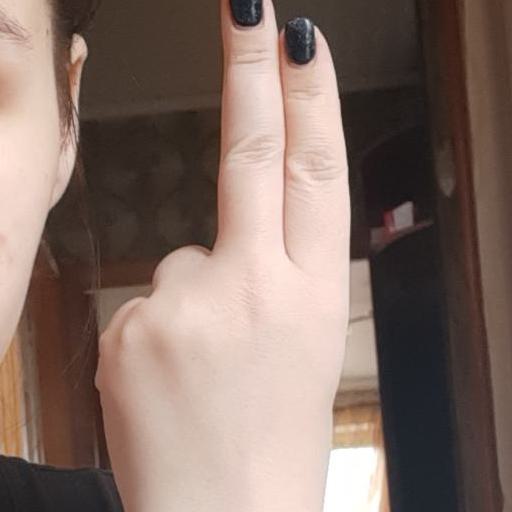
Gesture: two_up_inverted